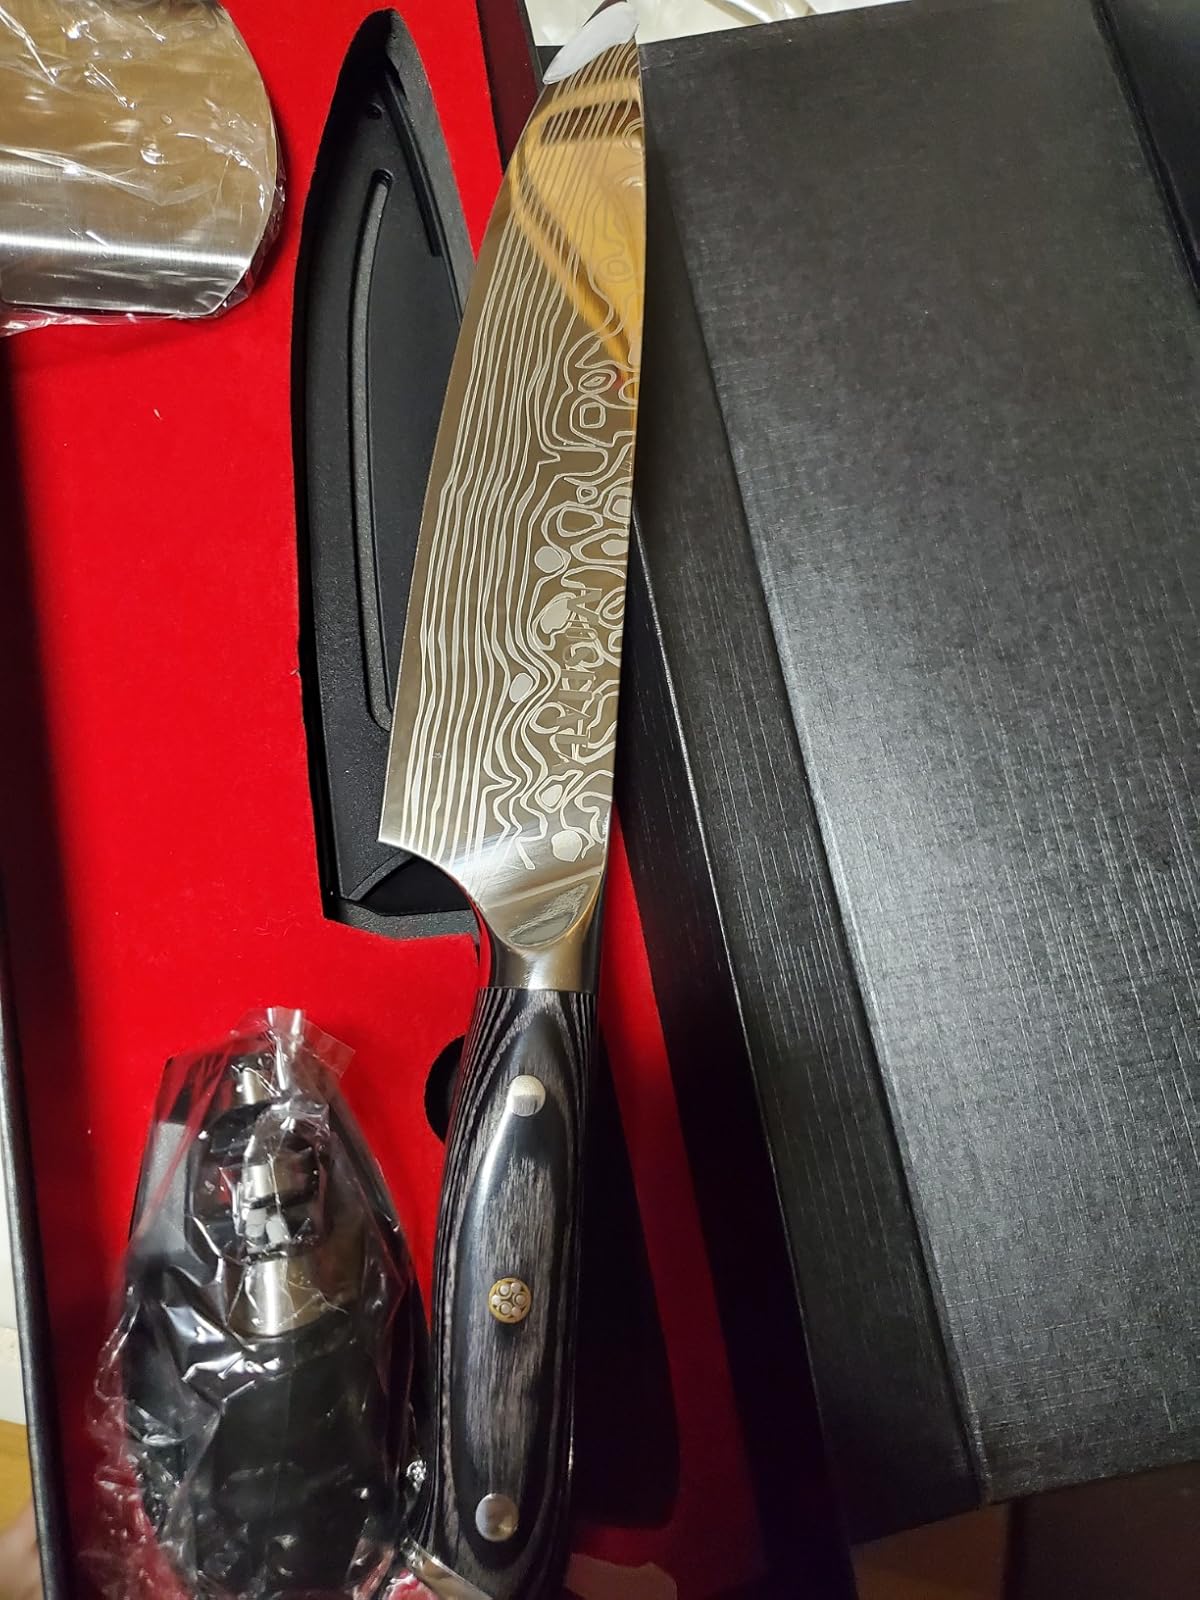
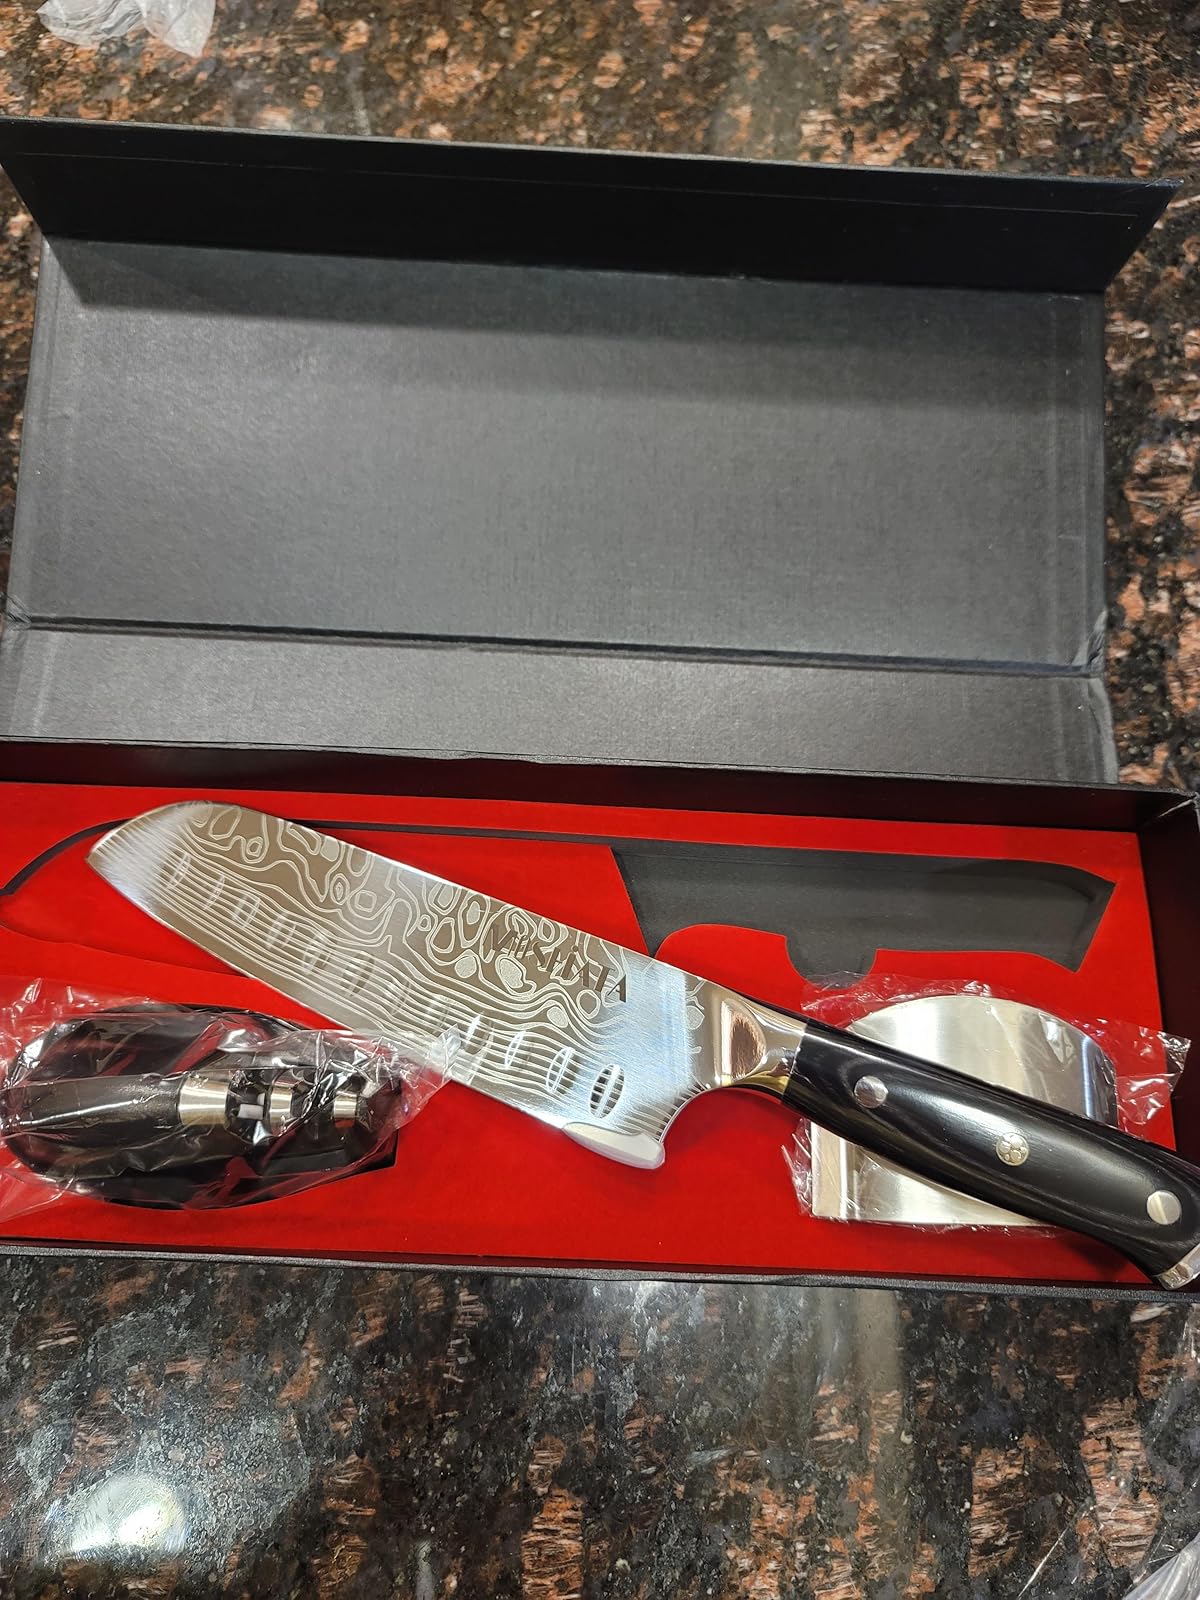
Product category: items_knife
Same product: no